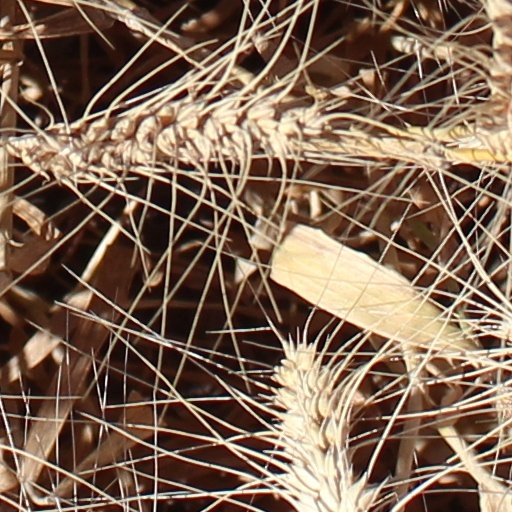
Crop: wheat